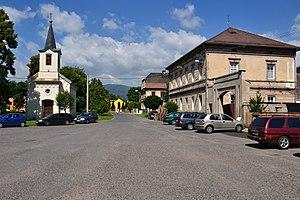
Lahošť est une commune du district de Teplice, dans la région d'Ústí nad Labem, en République tchèque. Sa population s'élevait à 649 habitants en 2018.